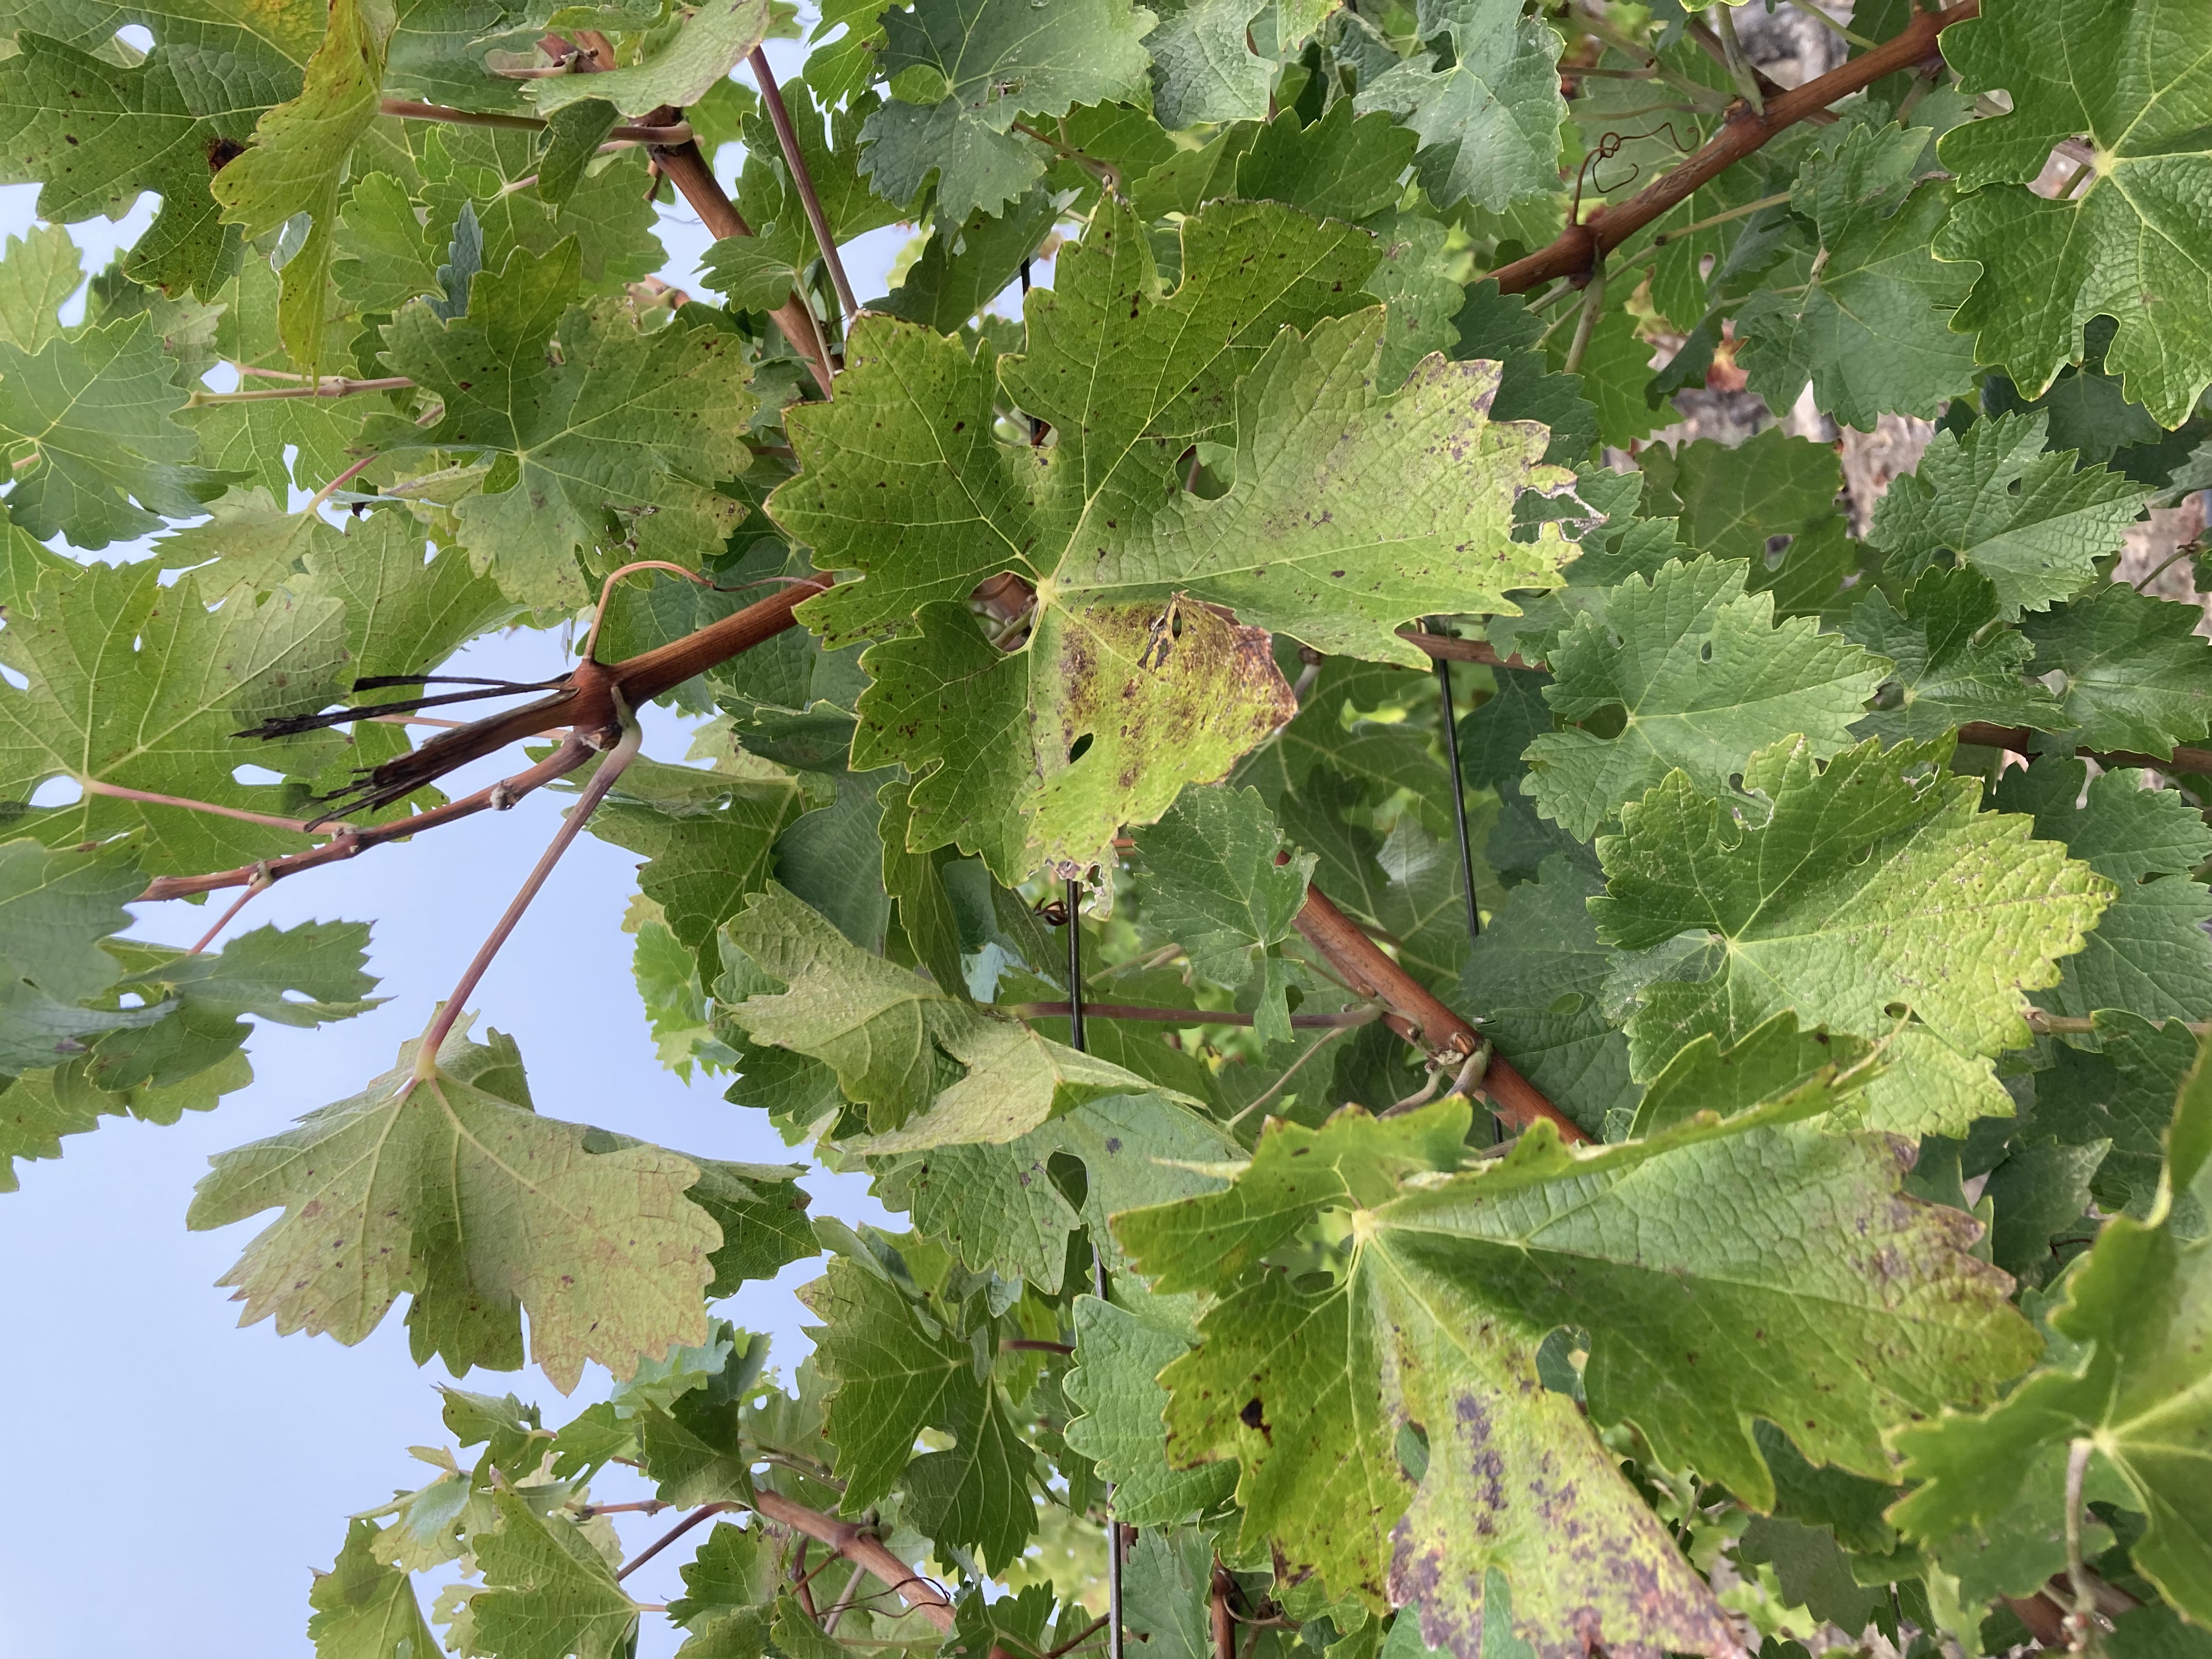
Label: Other Red